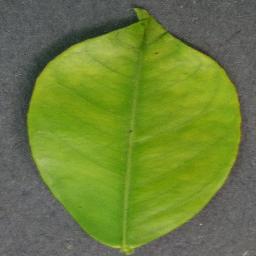
Label: Orange___Haunglongbing_(Citrus_greening)